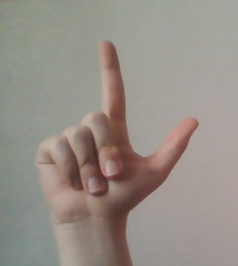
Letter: laam